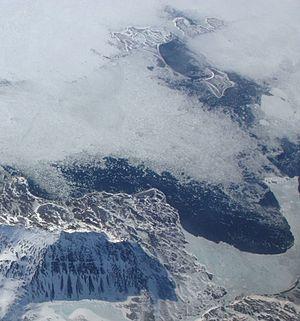
La réserve ornithologique de Dunøyane est une réserve naturelle qui comprend toutes les îles de l'archipel des Dunøyane à l'ouest de Dunøyhamna, dans la partie sud-ouest de la Terre de Wedel Jarlsberg sur l'île du Spitzberg, dans le Svalbard. La réserve est située dans le Parc national de Sør-Spitsbergen et qui a, depuis 1985, le statut de site ramsar, en raison de son importance pour les oiseaux migrateurs.
Cet article recense les zones humides de Norvège concernées par la convention de Ramsar.
Dunøyane est un archipel de petites îles du Svalbard, situé au nord du Hornsund.